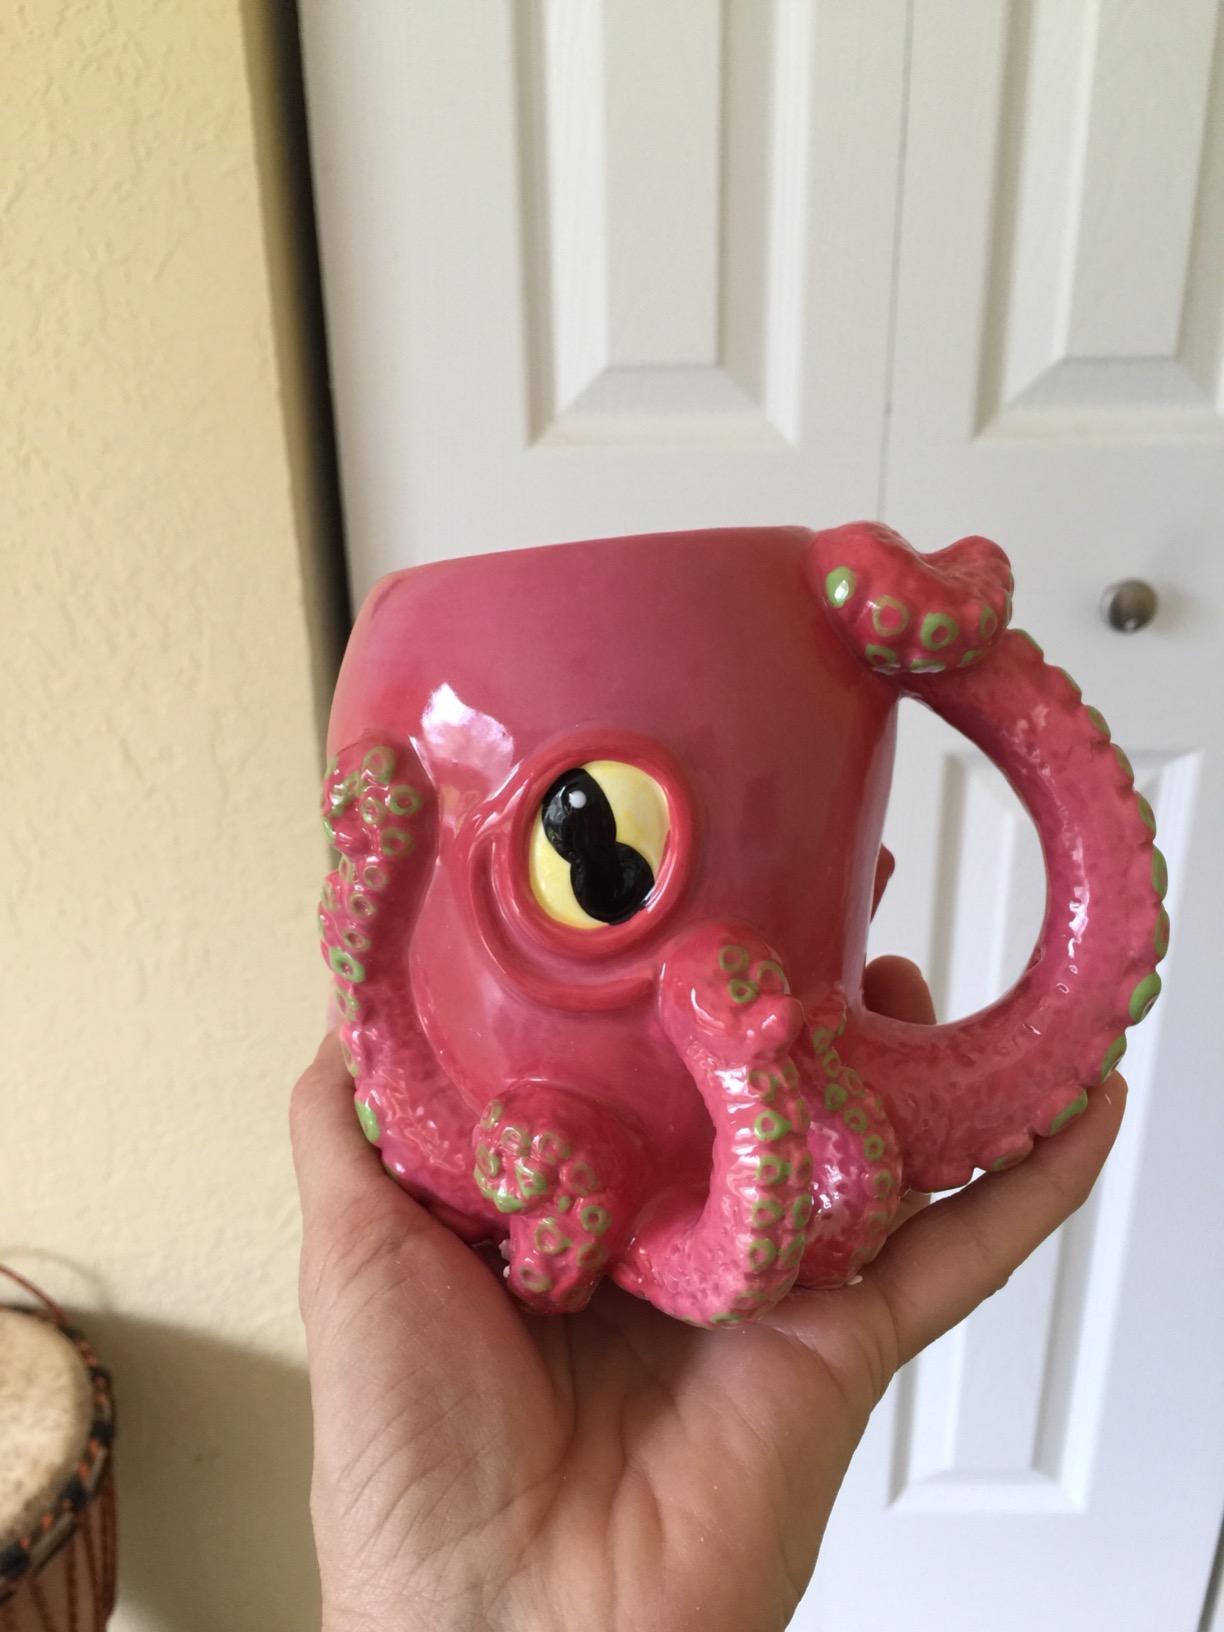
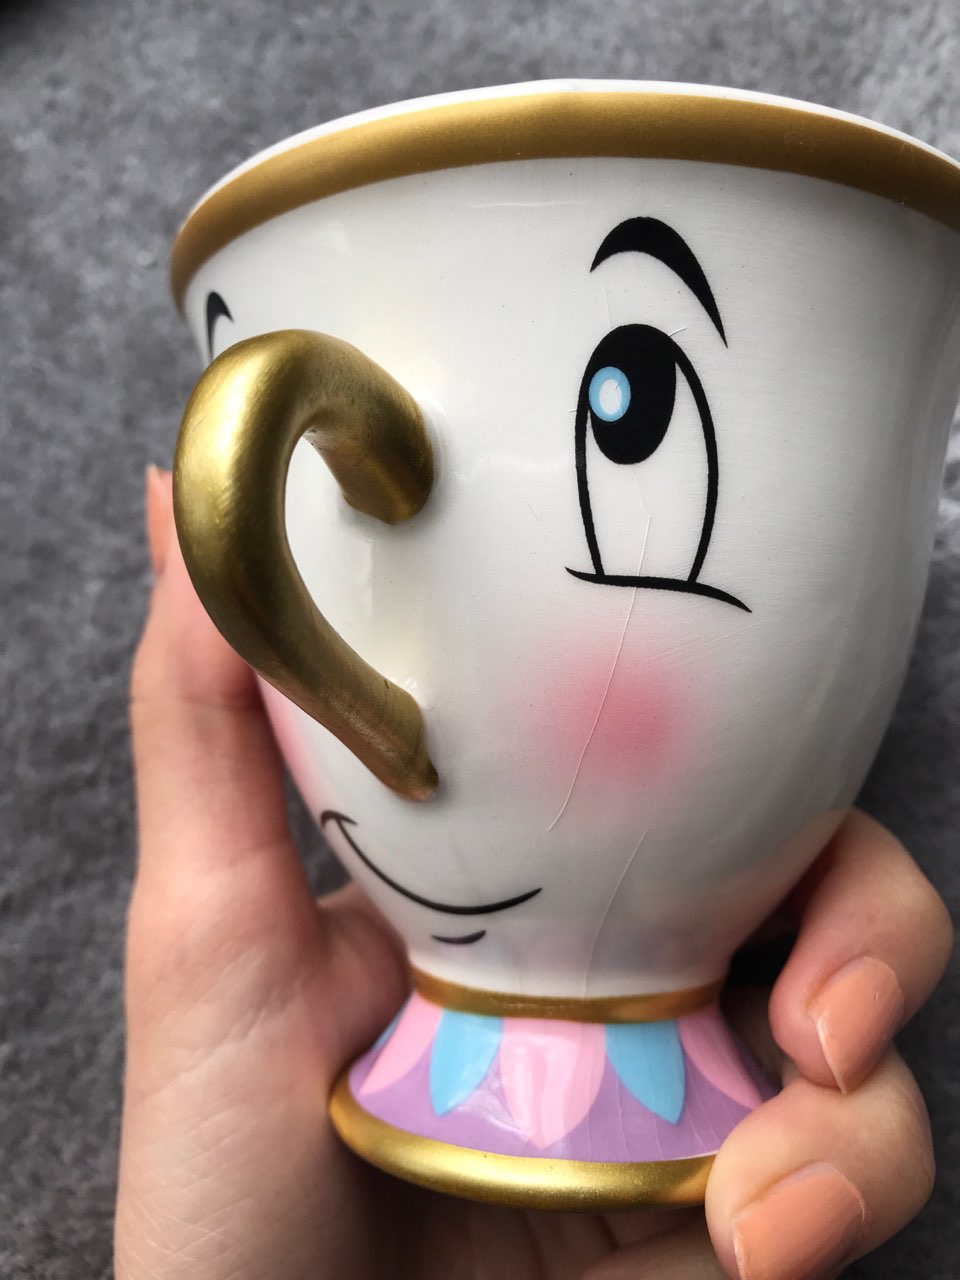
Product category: items_mug
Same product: no